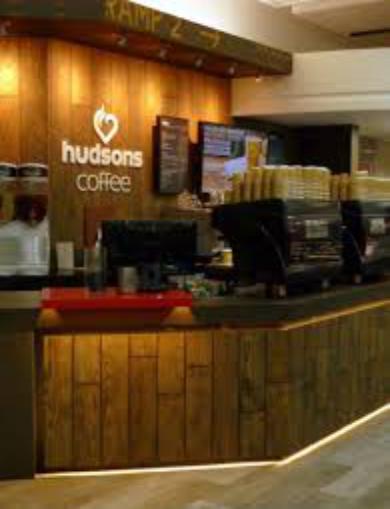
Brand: Hudsons Coffee-2
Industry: Food